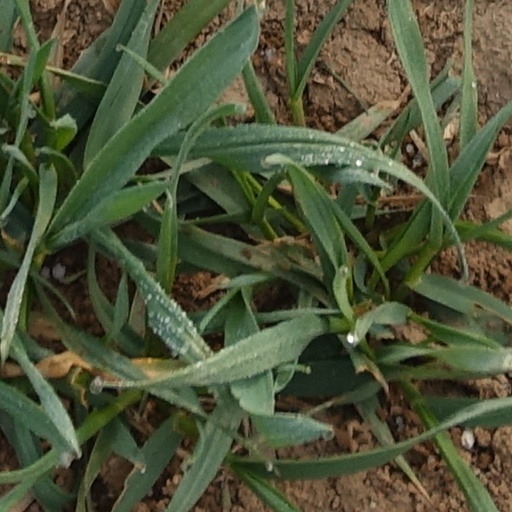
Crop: wheat